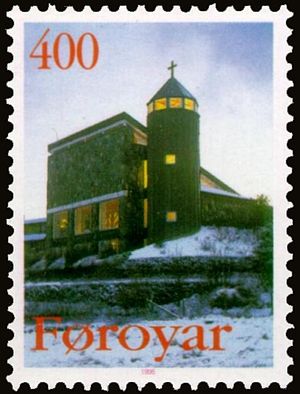
Katolske kirke på Færøerne
Mariukirkjan
Den romersk-katolske kirke på Færøerne består af en meninghed omkring Mariukirkjan i Tórshavn. Der har kontinuerligt været en katolsk menighed på Færøerne siden 1931, og den forrige Mariukirkjan blev indviet i 1933 og nedlagt i 1987, da den nye stod klar. Franciskanersøstrene er den eneste orden, der er etableret i landet. Den katolske menighed udgør omkring 150 fastboende katolikker fra 23 forskellige lande, heraf 6 nonner.